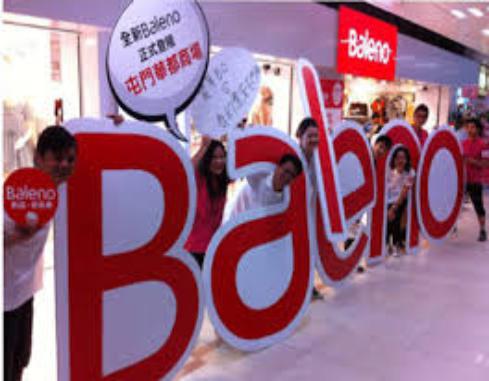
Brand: BALENO
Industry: Clothes